Creative Artists Agency

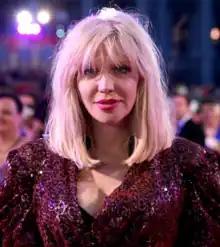
Courtney Love contends that she was blacklisted since 2005 by CAA for making a comment about now-disgraced producer Harvey Weinstein.

The agency has been accused of blacklisting people who did or said things that the agency did not want publicized. For example, In December 2017, there were reports that the agency was actively involved in coverups relating to abuse and harassment by now-disgraced Miramax executive Harvey Weinstein. "Variety", citing a report in "The New York Times", reported that at least eight agents knew about the ongoing harassment yet continued to do business with Weinstein, and even sent actresses to meet with him in situations where they might have been vulnerable to his predations. Actress Uma Thurman accused the agency of being connected to Weinstein's predatory behavior. Thurman left CAA on November 22, 2017, the day before making an Instagram post addressing accusations against Weinstein. In 2005, Courtney Love advised young actresses in an interview, "If Harvey Weinstein invites you to a private party in the Four Seasons, don't go." Love later said that she was "banned" by CAA for speaking out about Weinstein.